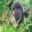
Label: shrew